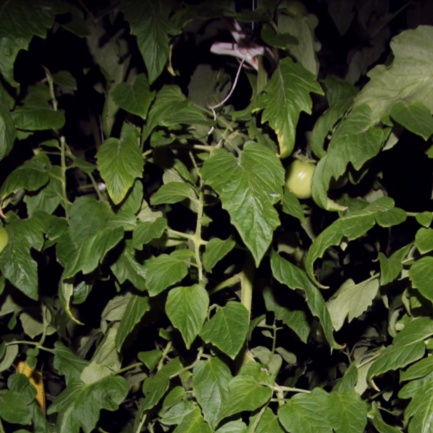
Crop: tomato